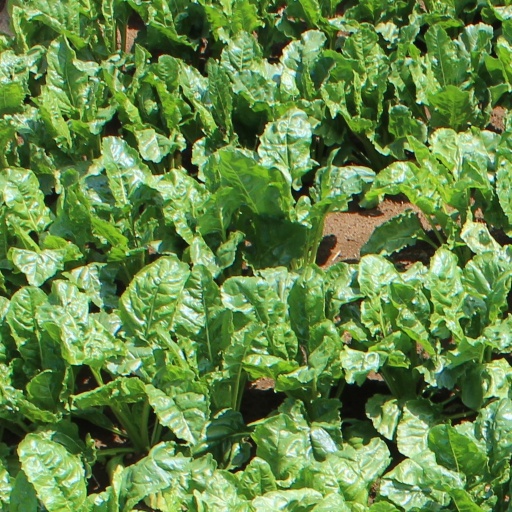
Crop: sugar beet